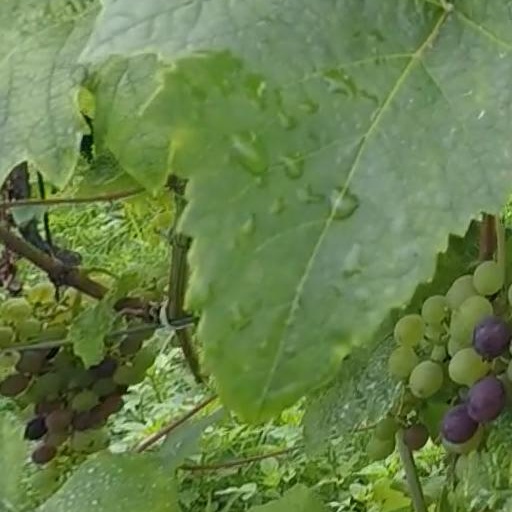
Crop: grape